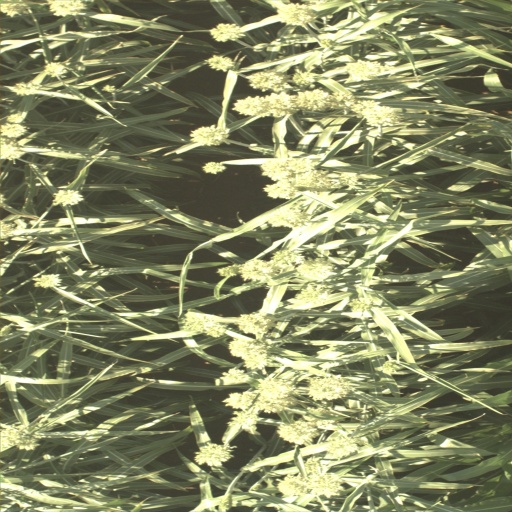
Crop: sorghum